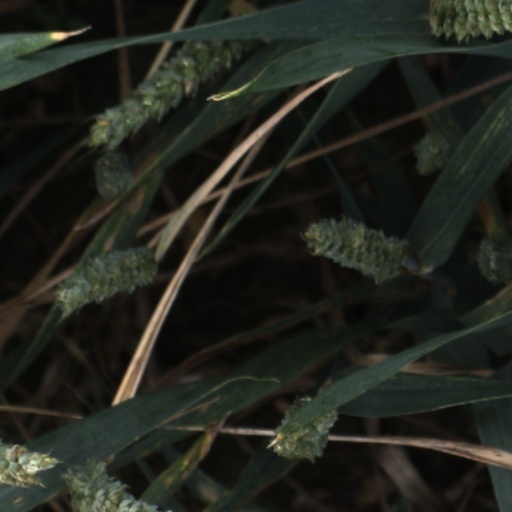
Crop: wheat